Marvin Potzmann

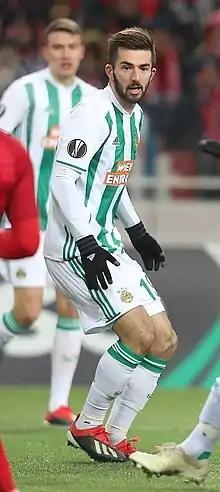
Potzmann with SK Rapid Wien in 2018

Marvin Potzmann (born 7 December 1993) is an Austrian footballer who plays for Austria Wien in the Austrian Bundesliga.